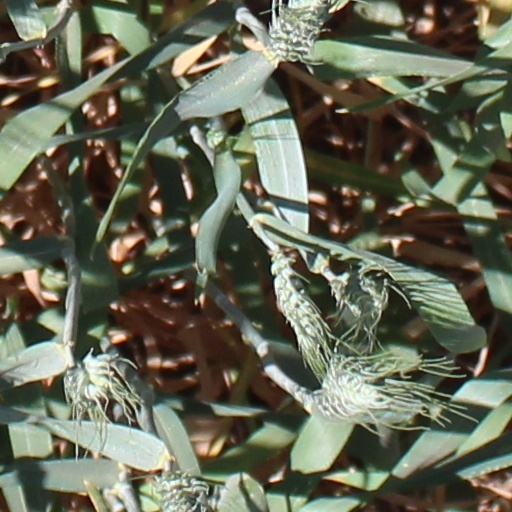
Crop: wheat